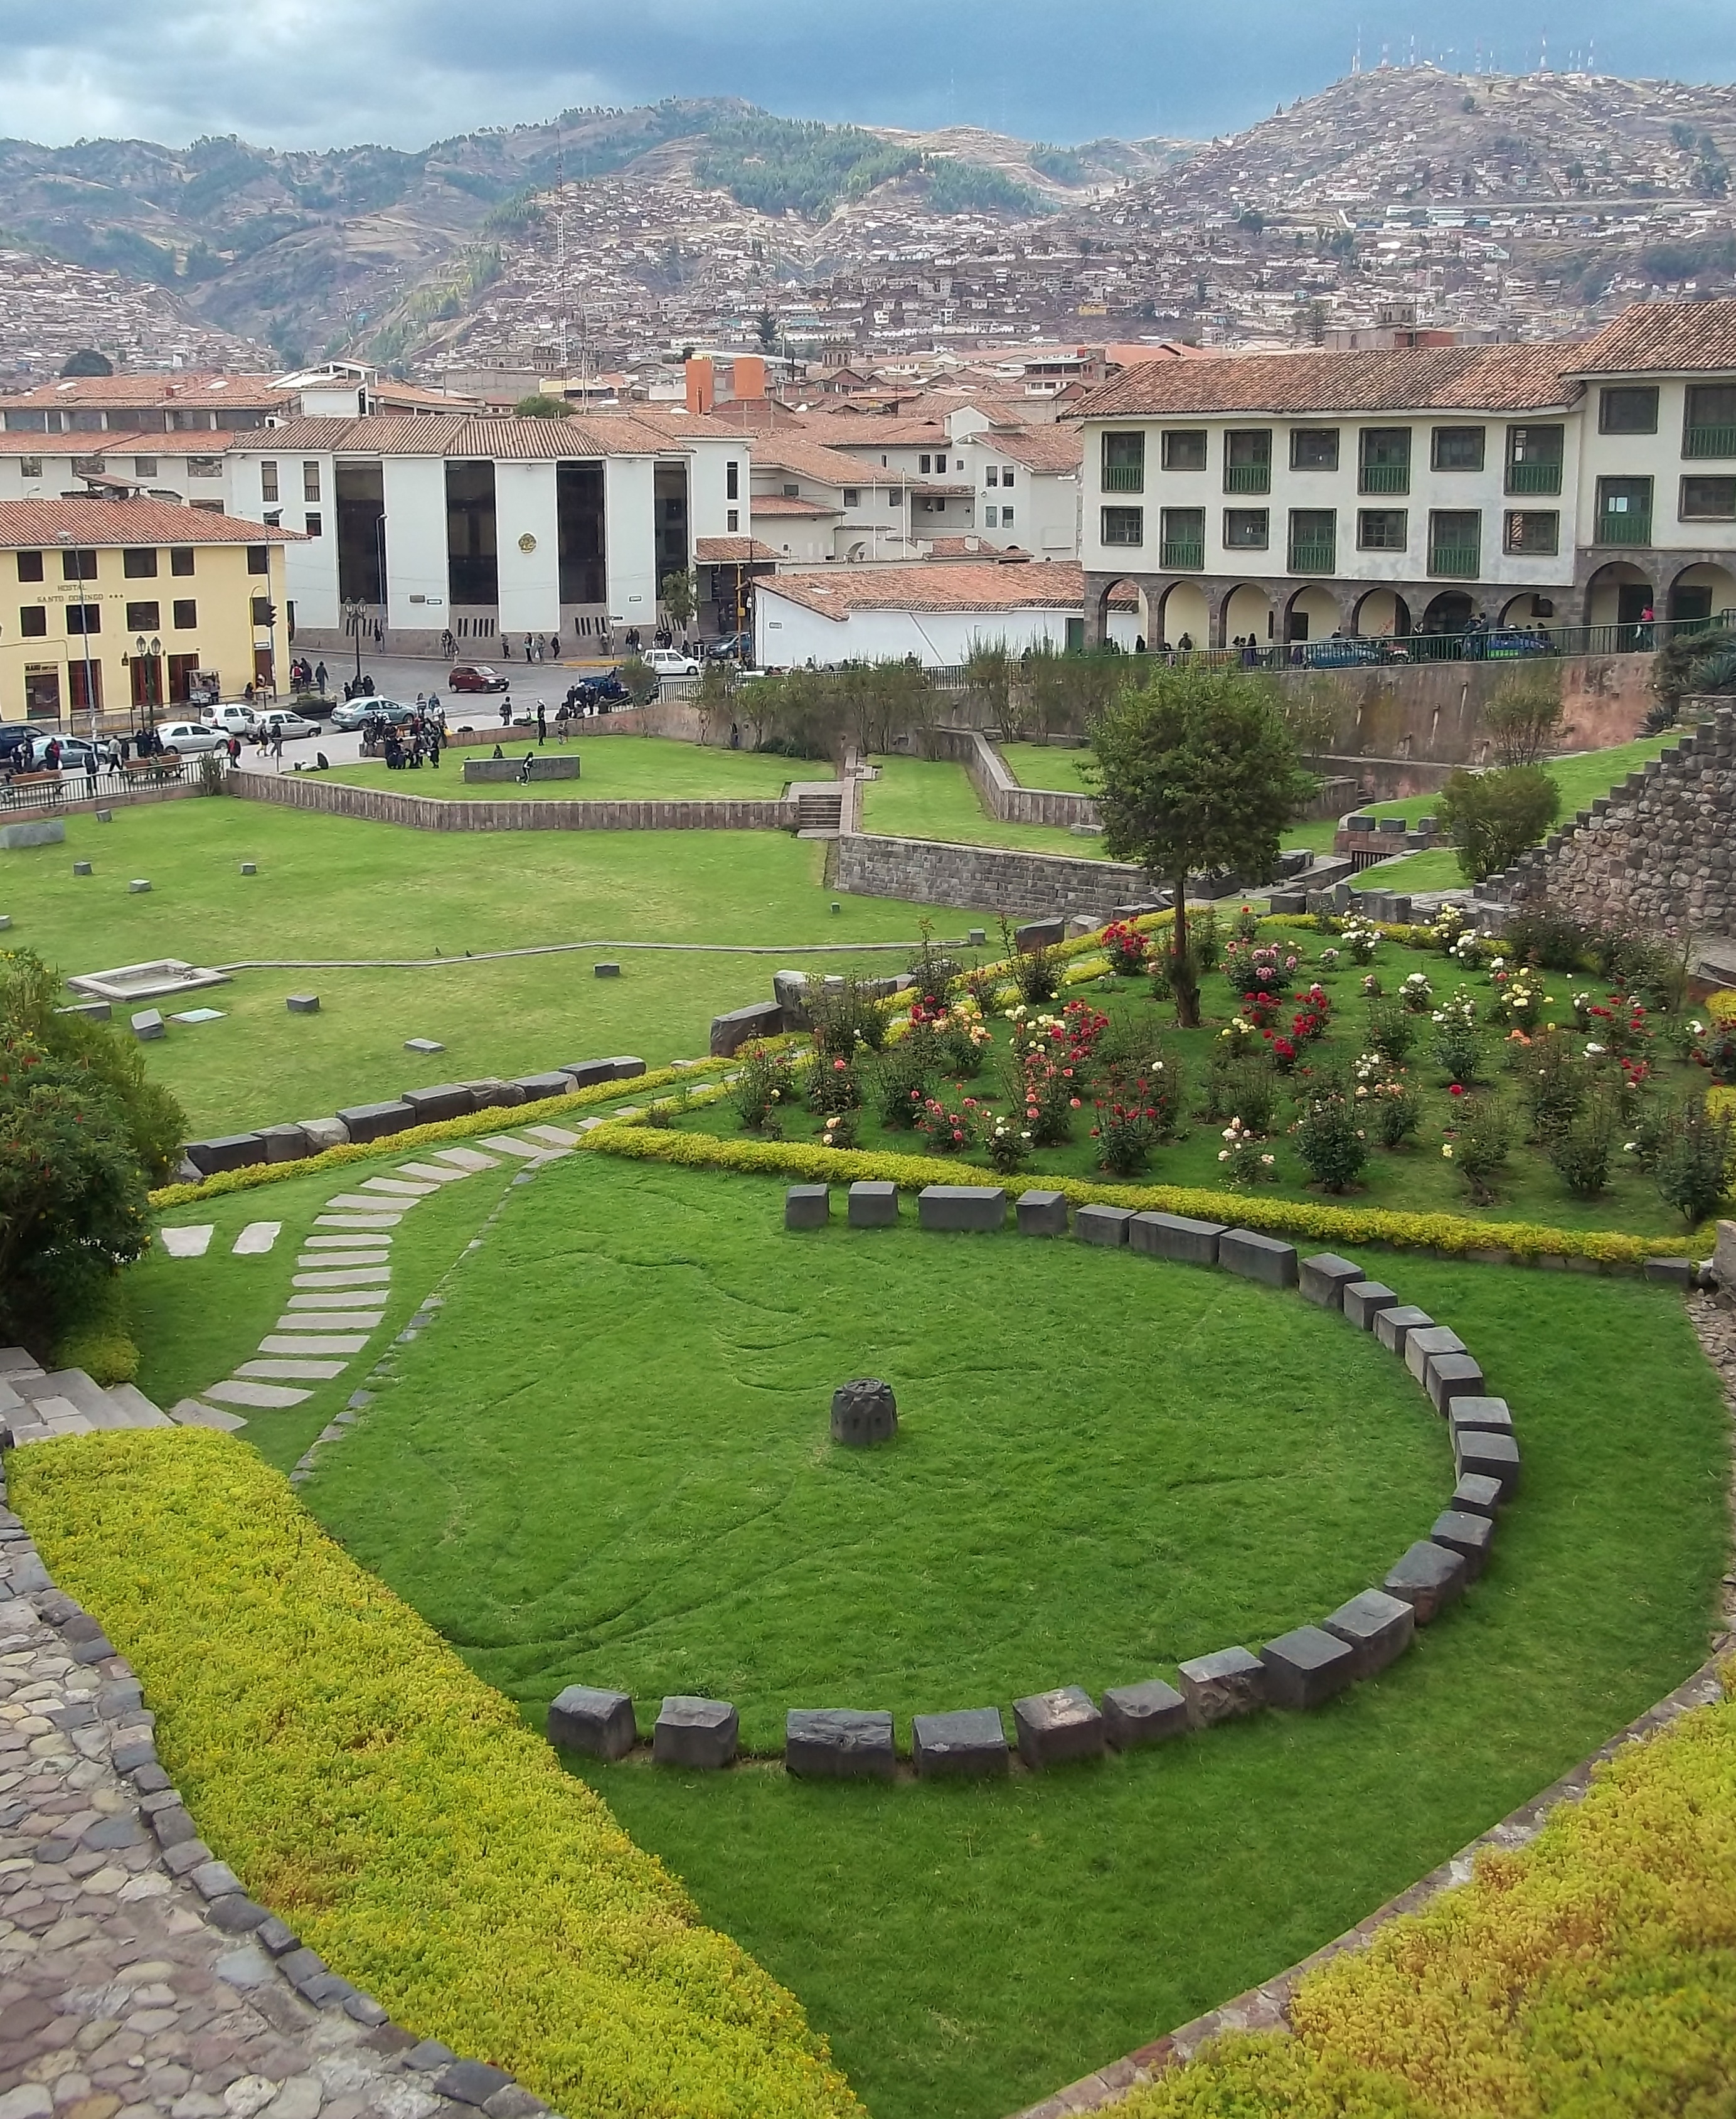
lawn, chateau, palace, park, cathedral, garden, peru, amphitheatre, town square, estate, aerial photography, cusco, cuzco, temple of the sun, residential area, human settlement, qurikancha, qorikancha